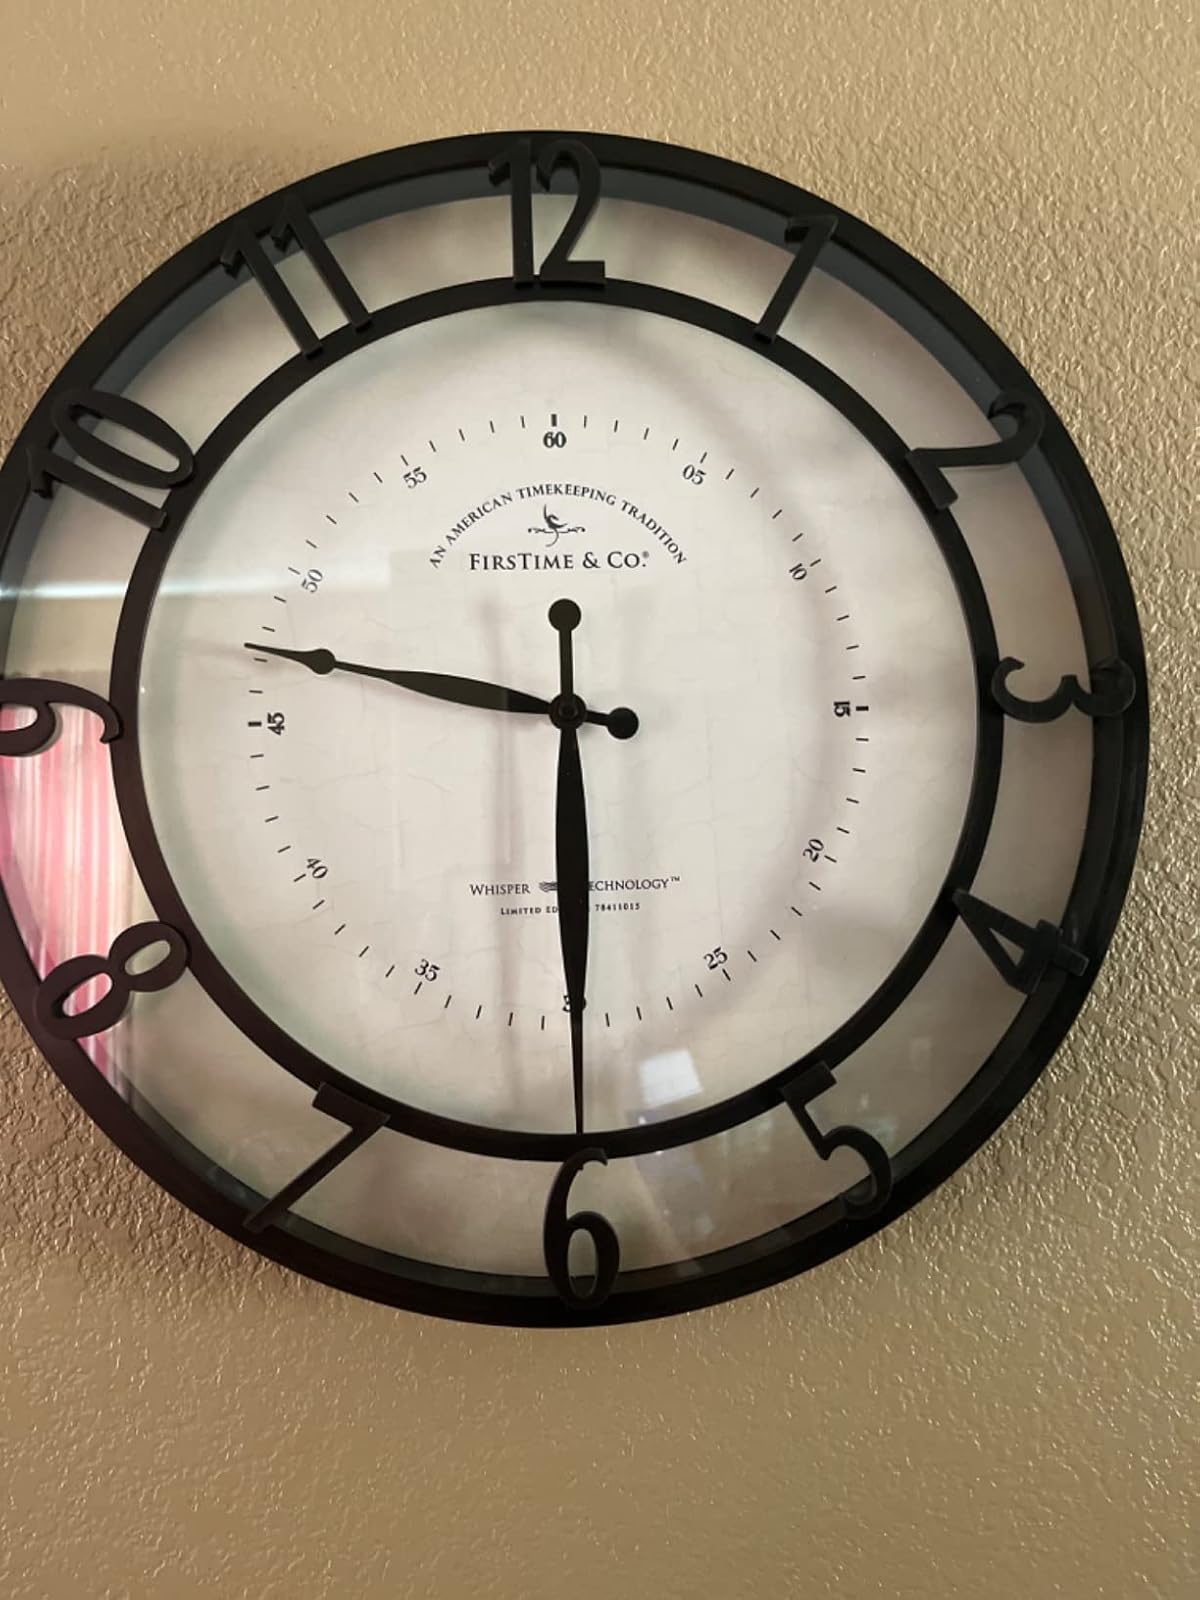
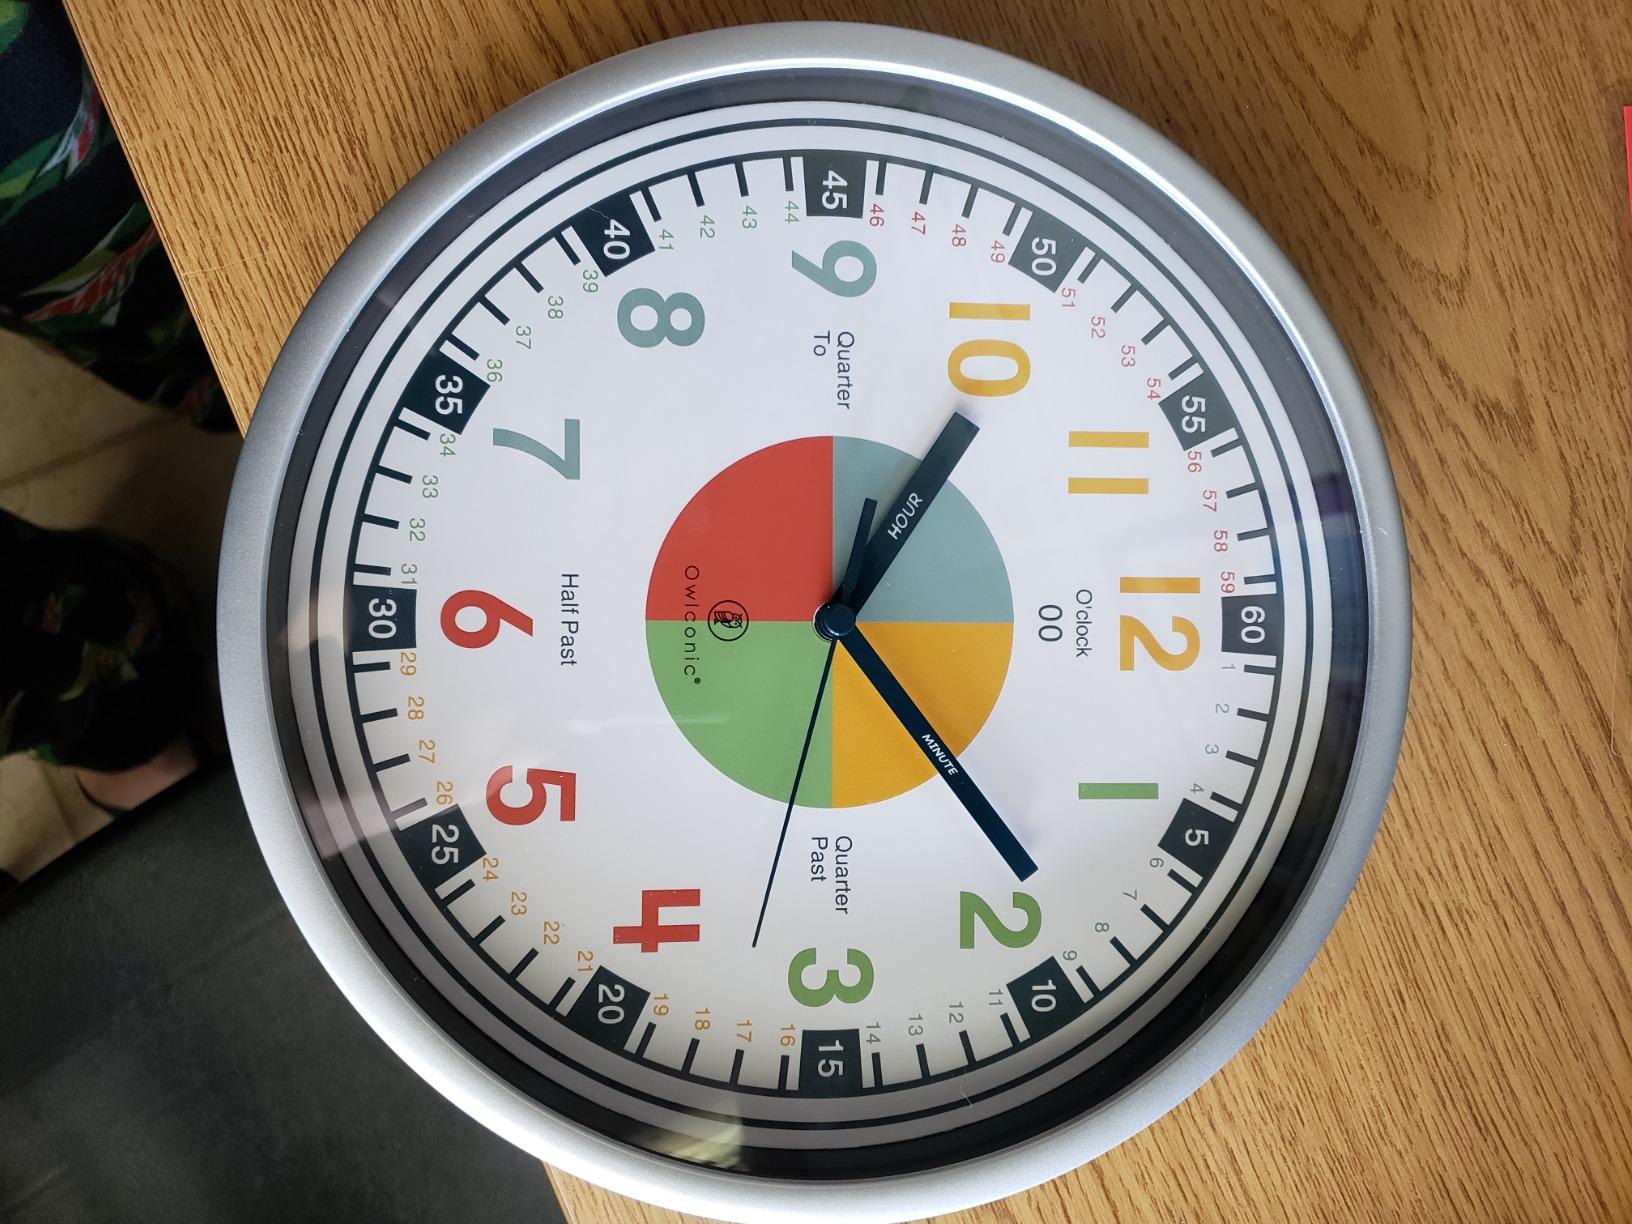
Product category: clock
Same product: no